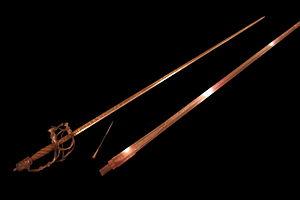
Guy Éder de Beaumanoir de La Haye, dit La Fontenelle, né en 1572 ou 1573, mort supplicié le 27 septembre 1602 en Place de Grève à Paris, fut un chef de guerre combattant du côté des Ligueurs pendant les guerres de la Ligue et un brigand célèbre dans la Bretagne de la fin du XVIᵉ siècle, surnommé "Le Loup".